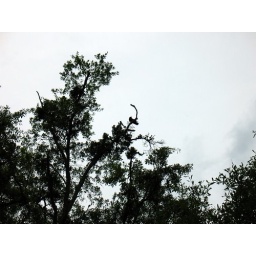
bird in tree